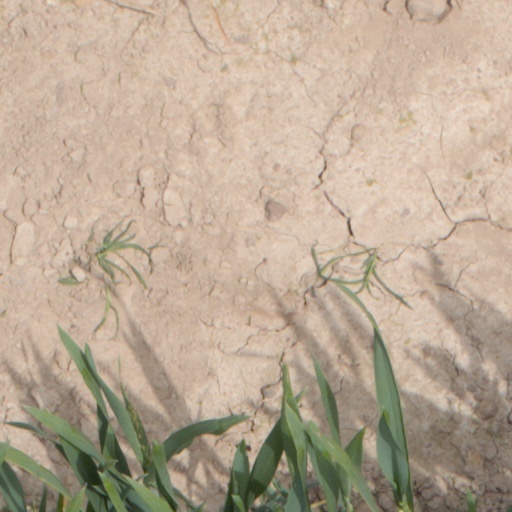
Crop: wheat